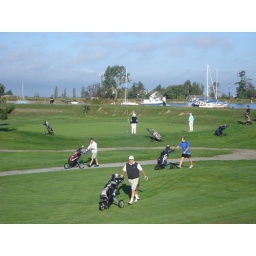
The boys leaving the 3rd tee, 2nd green in behind, shot from 6th tee